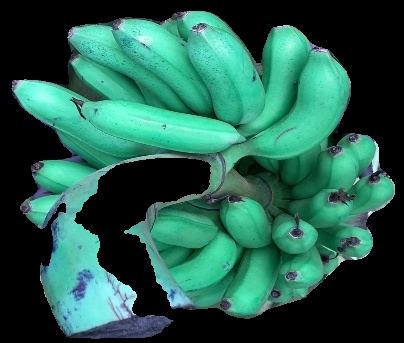
Variety: rasbale
Grade: grade1